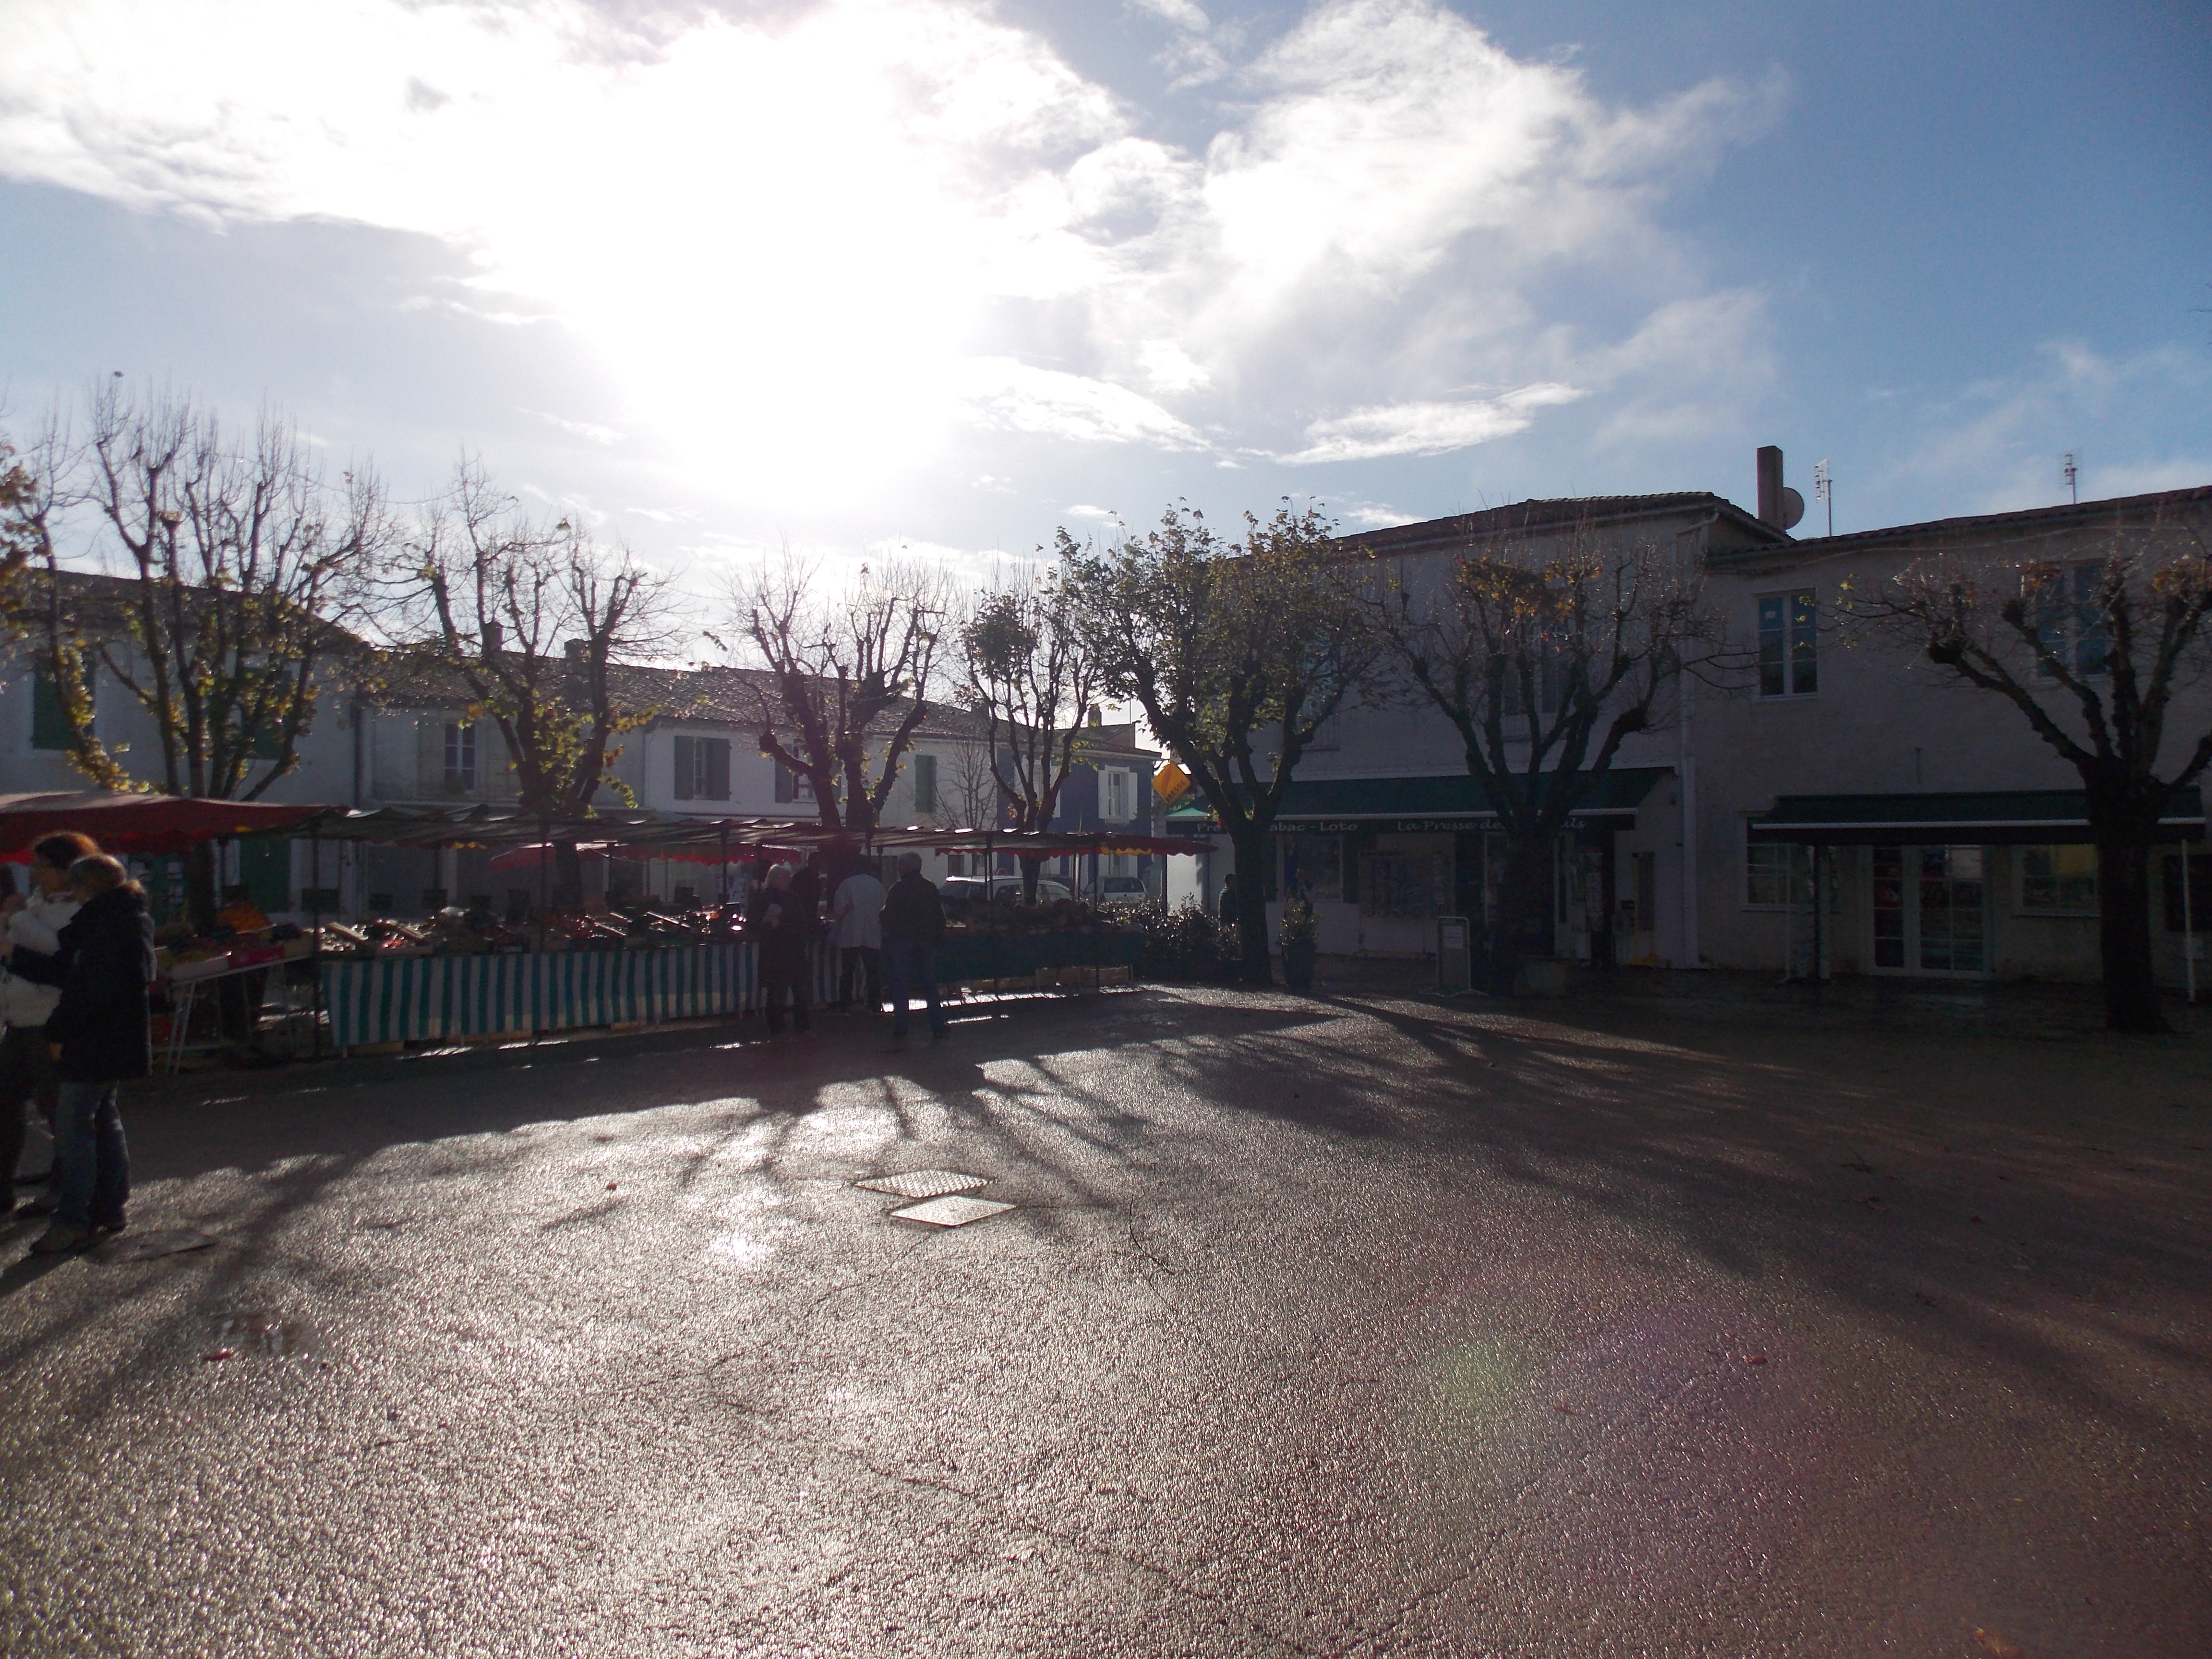
village, place, market, sunday, france, trees, houses, architecture, sun, morning, commercial, selling, fruits, vegetables, people, road surface, neighbourhood, public space, town, residential area, shade, tar, pedestrian, driveway, suburb, shadow